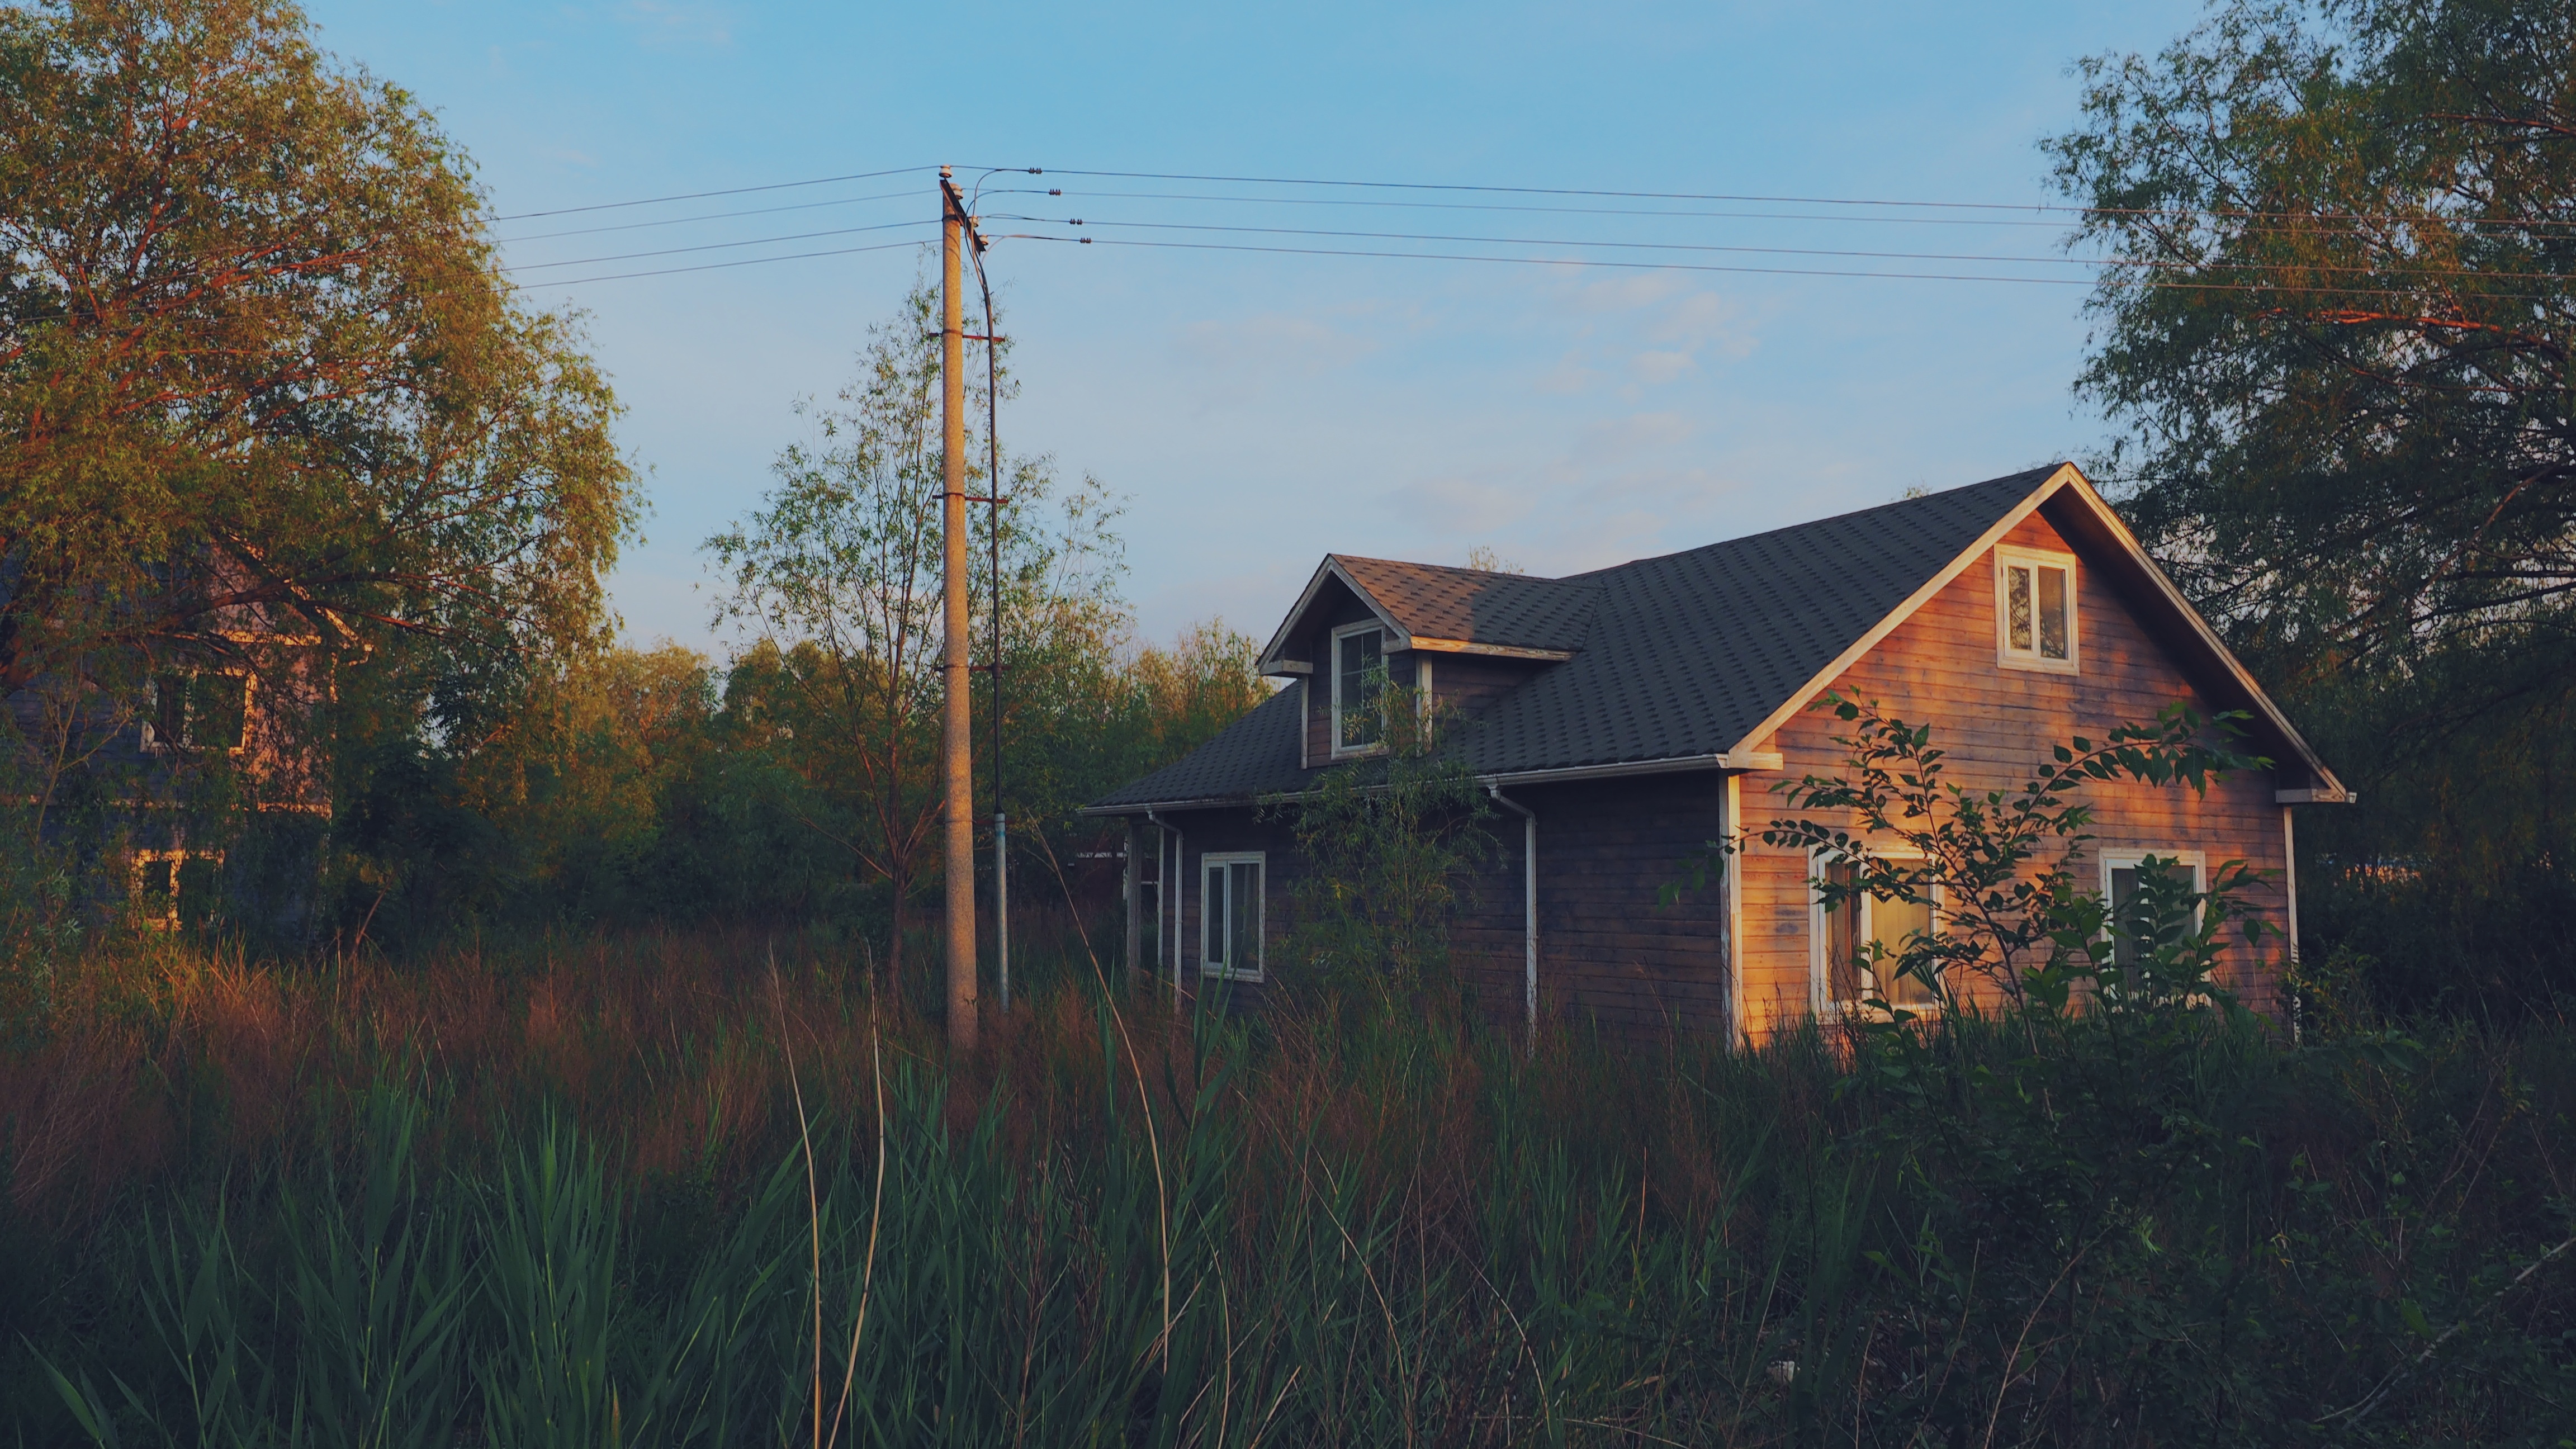
tree, grass, farm, prairie, house, building, barn, home, shack, cottage, autumn, season, rural area, residential area, outdoor structure